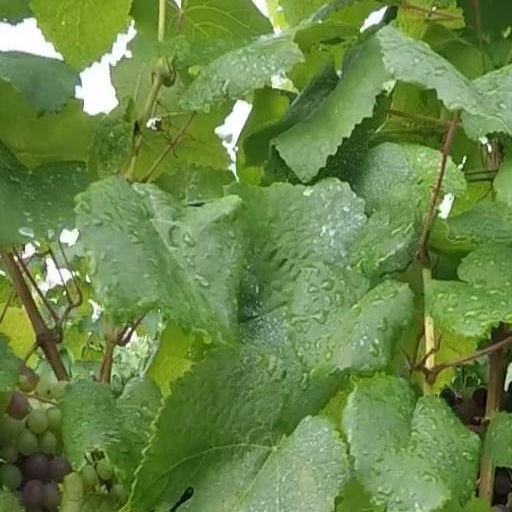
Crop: grape